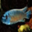
Label: aquarium_fish